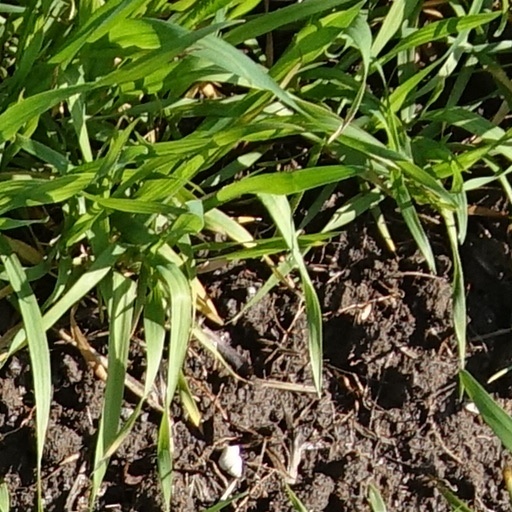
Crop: wheat